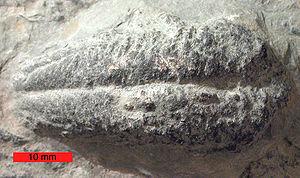
Les trilobites constituent une classe d'arthropodes marins fossiles ayant existé durant le Paléozoïque du Cambrien au Permien. Les derniers trilobites ont disparu lors de l'extinction de masse à la fin du Permien, il y a 250 Ma.